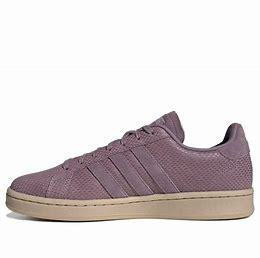
Brand: adidas
Model: NEO Grand Court Skate